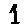
Label: 1